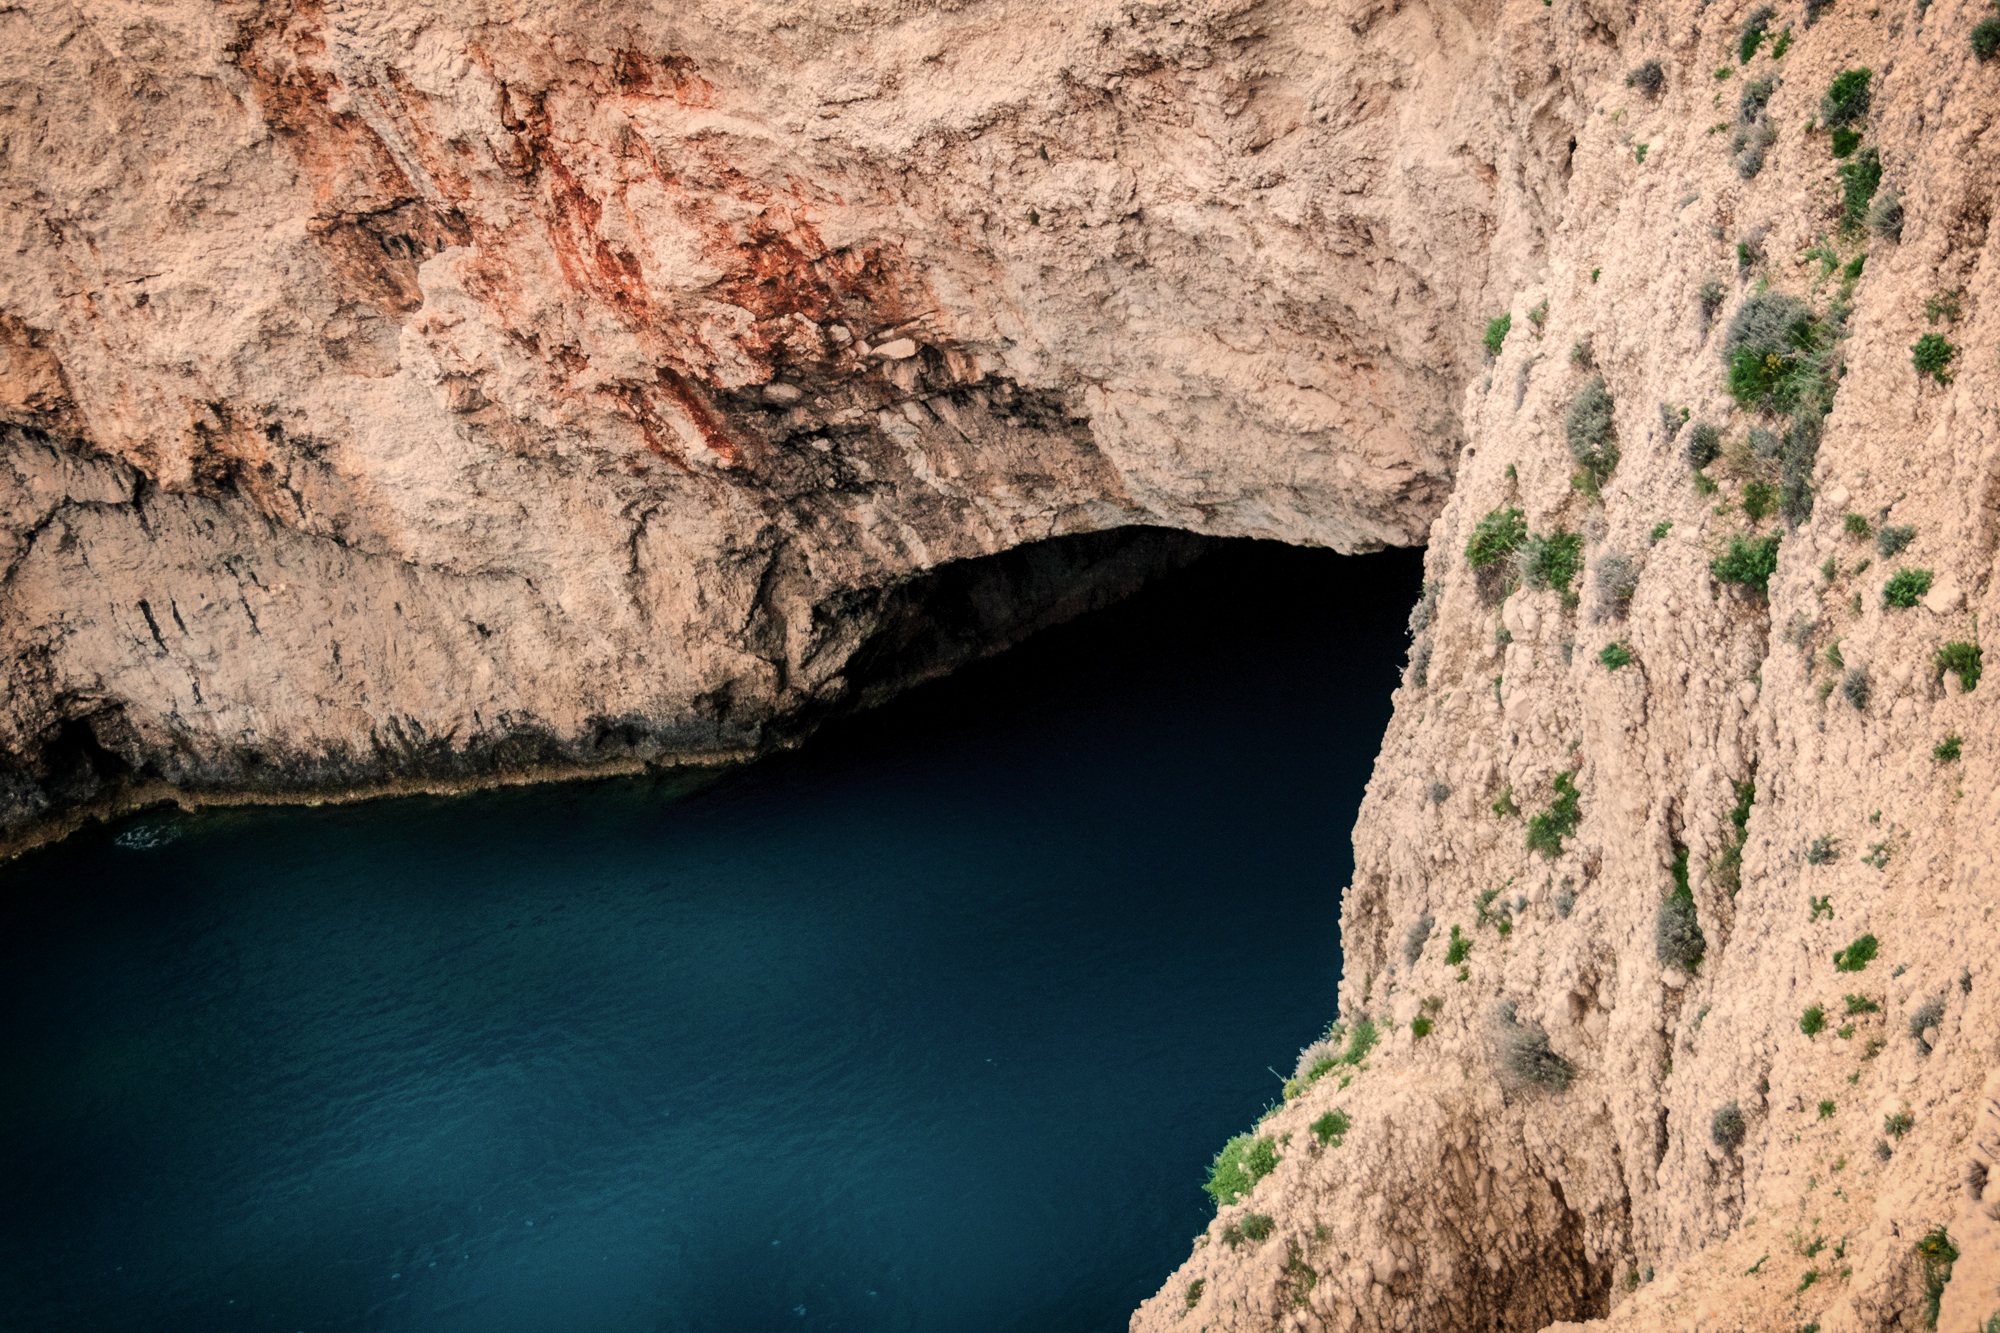
rock, formation, cliff, cave, canyon, terrain, geology, wadi, landform, natural arch, sea cave, geographical feature